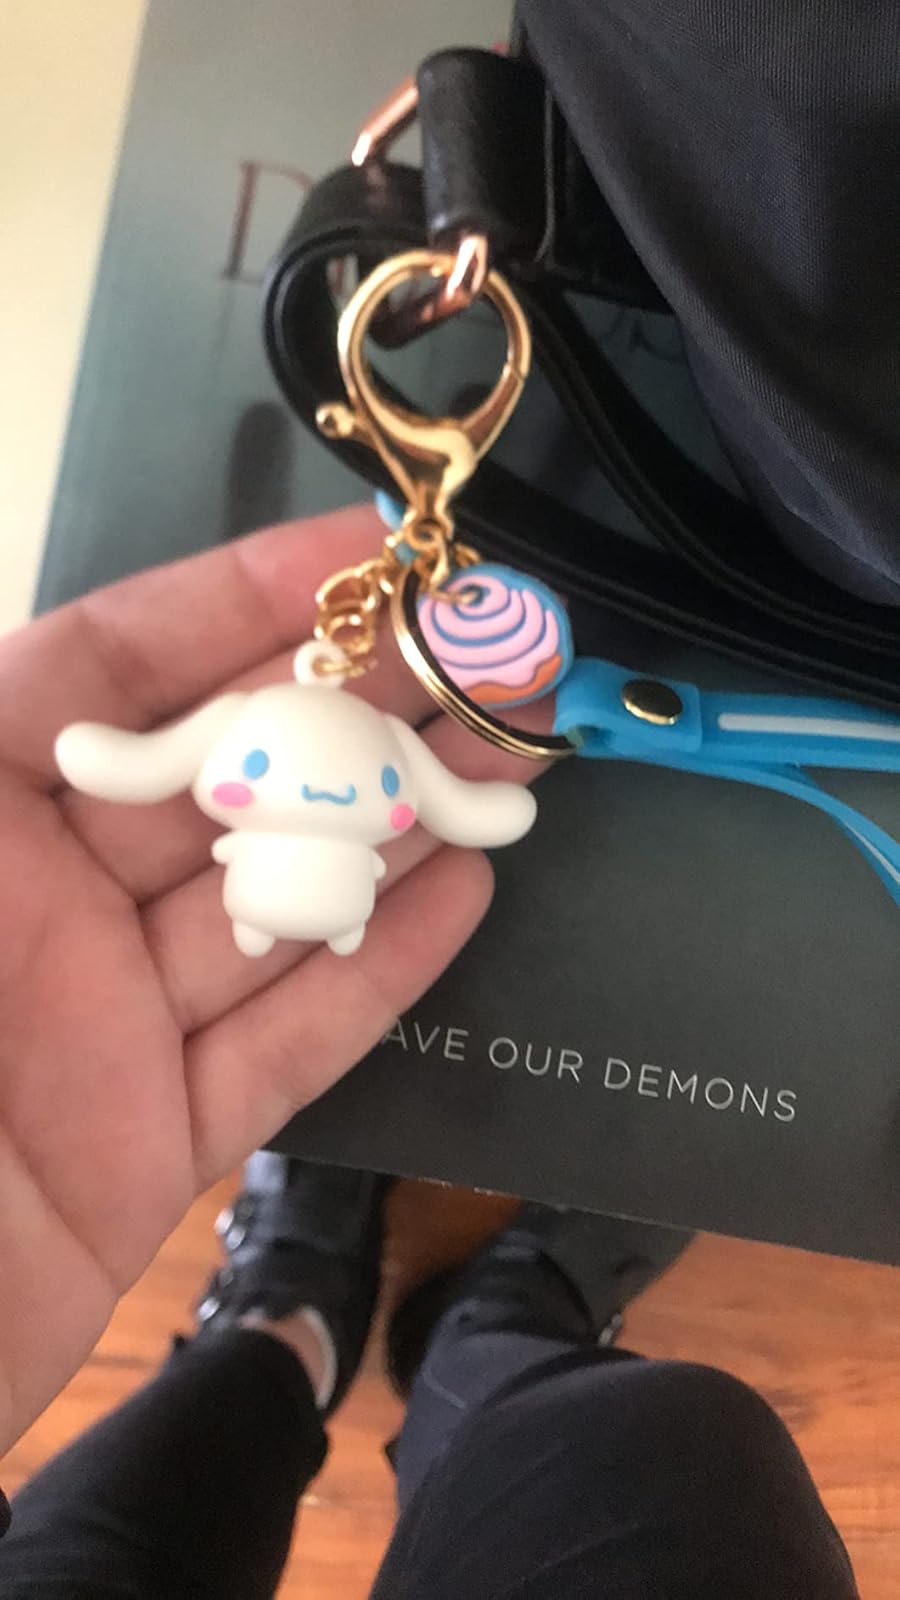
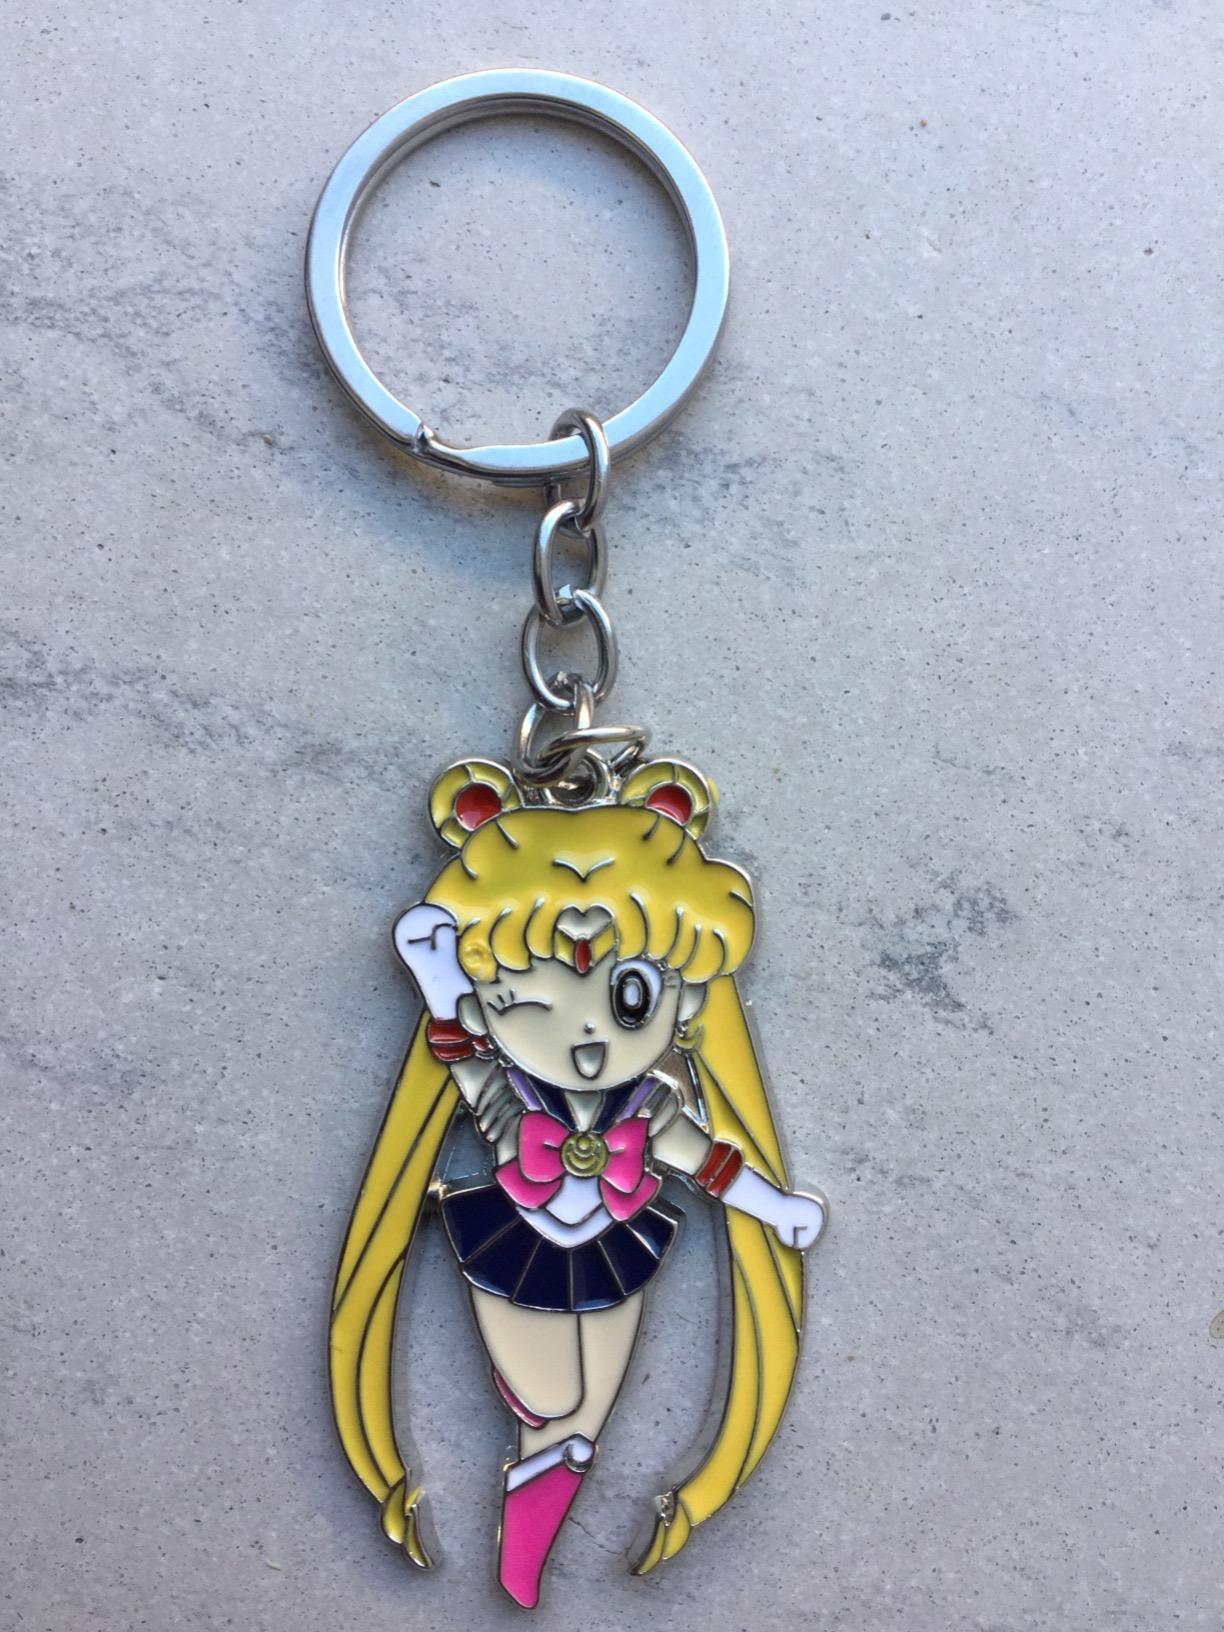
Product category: accessories_keychain
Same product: no